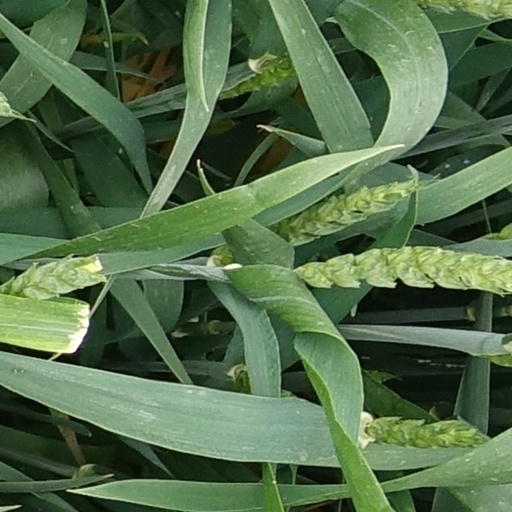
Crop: wheat